Ola Kvernberg

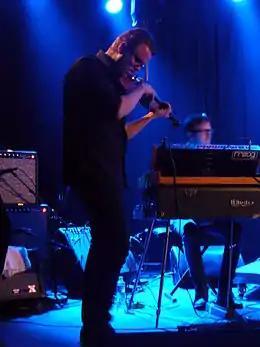
Kvernbergn at Vossajazz 2014.

Kvernberg was born in Fræna Municipality. He began to play folk music at an early age and was classically trained through the municipal music school. His first record release was with the band "Fear of flying" in 1995. Two years later, when he was 16, he began playing jazz, and was educated on the Jazz program at "Trondheim musikkonservatorium" (2001–03).